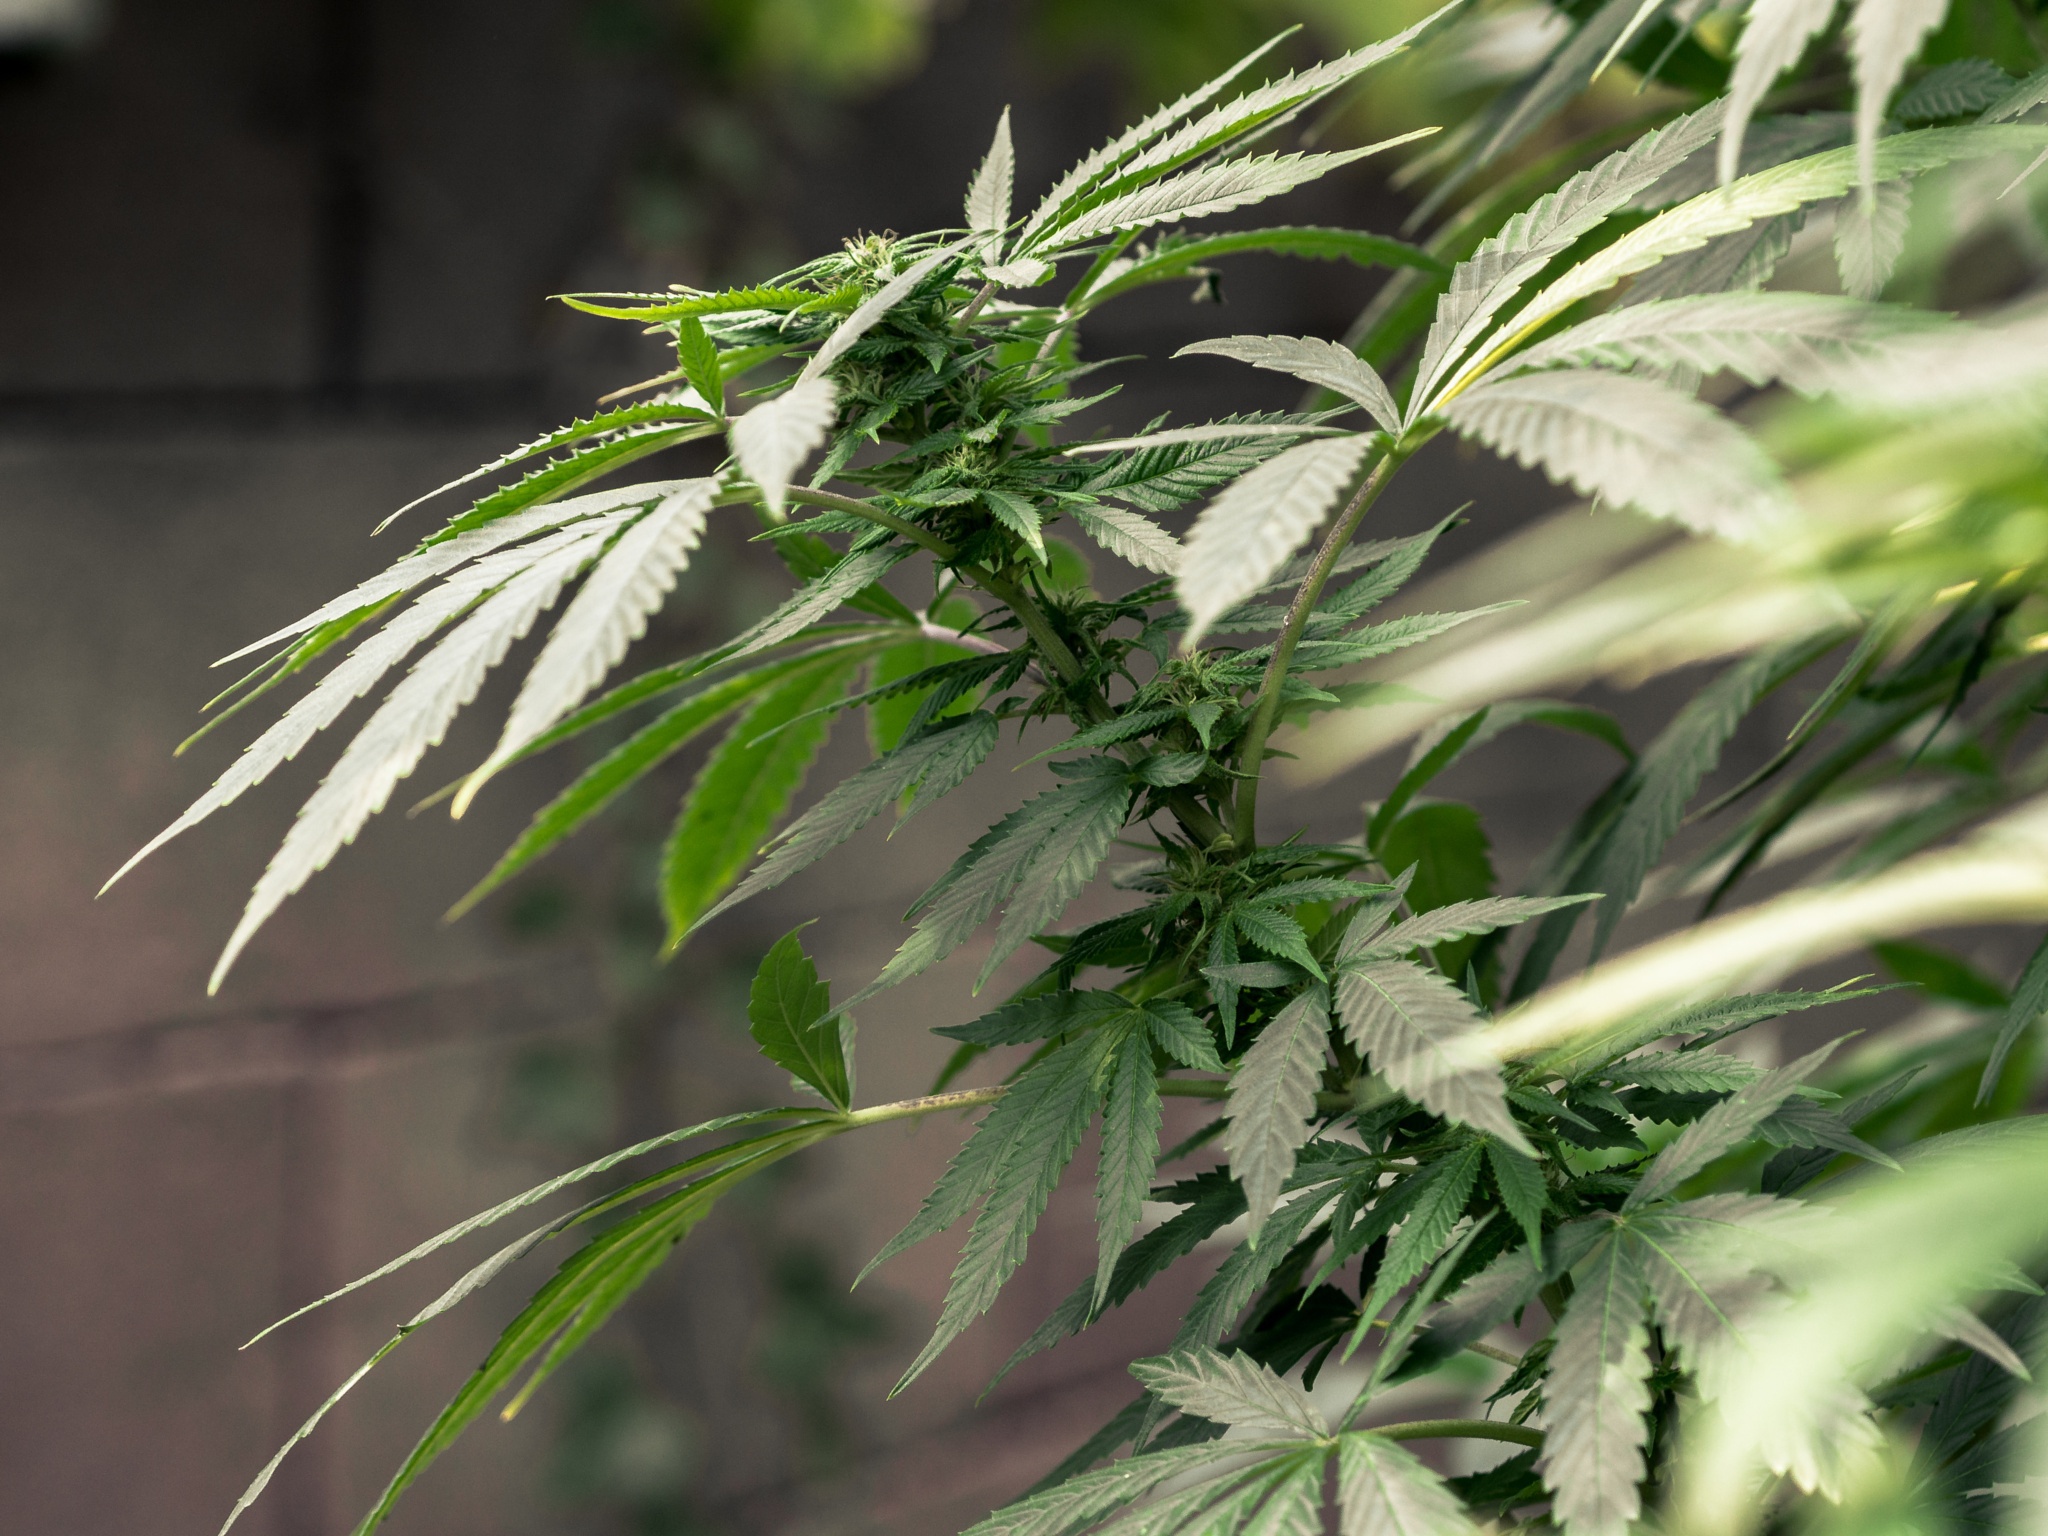
plant, leaf, flower, produce, botany, sativa, bud, hemp, cannabis, ganja, flowering plant, medical marijuana, plant stem, land plant, hemp family